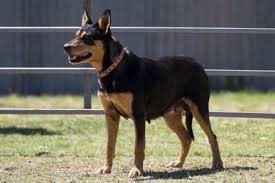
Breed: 209-n000049-kelpie